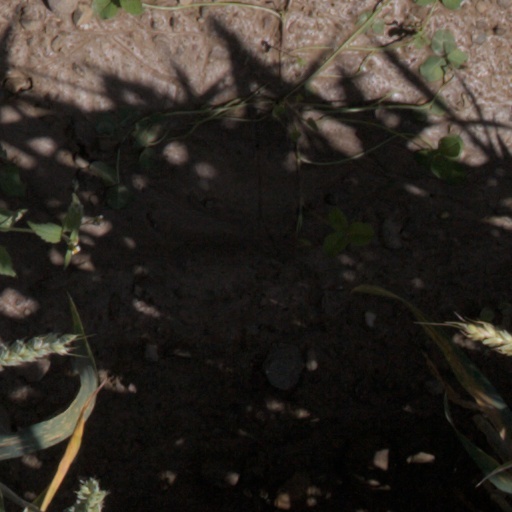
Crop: wheat